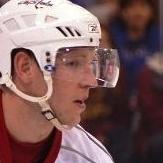
Age: 22